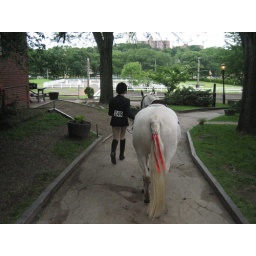
Going home from the school horse show we got 2nd in flat and 4th in jumping